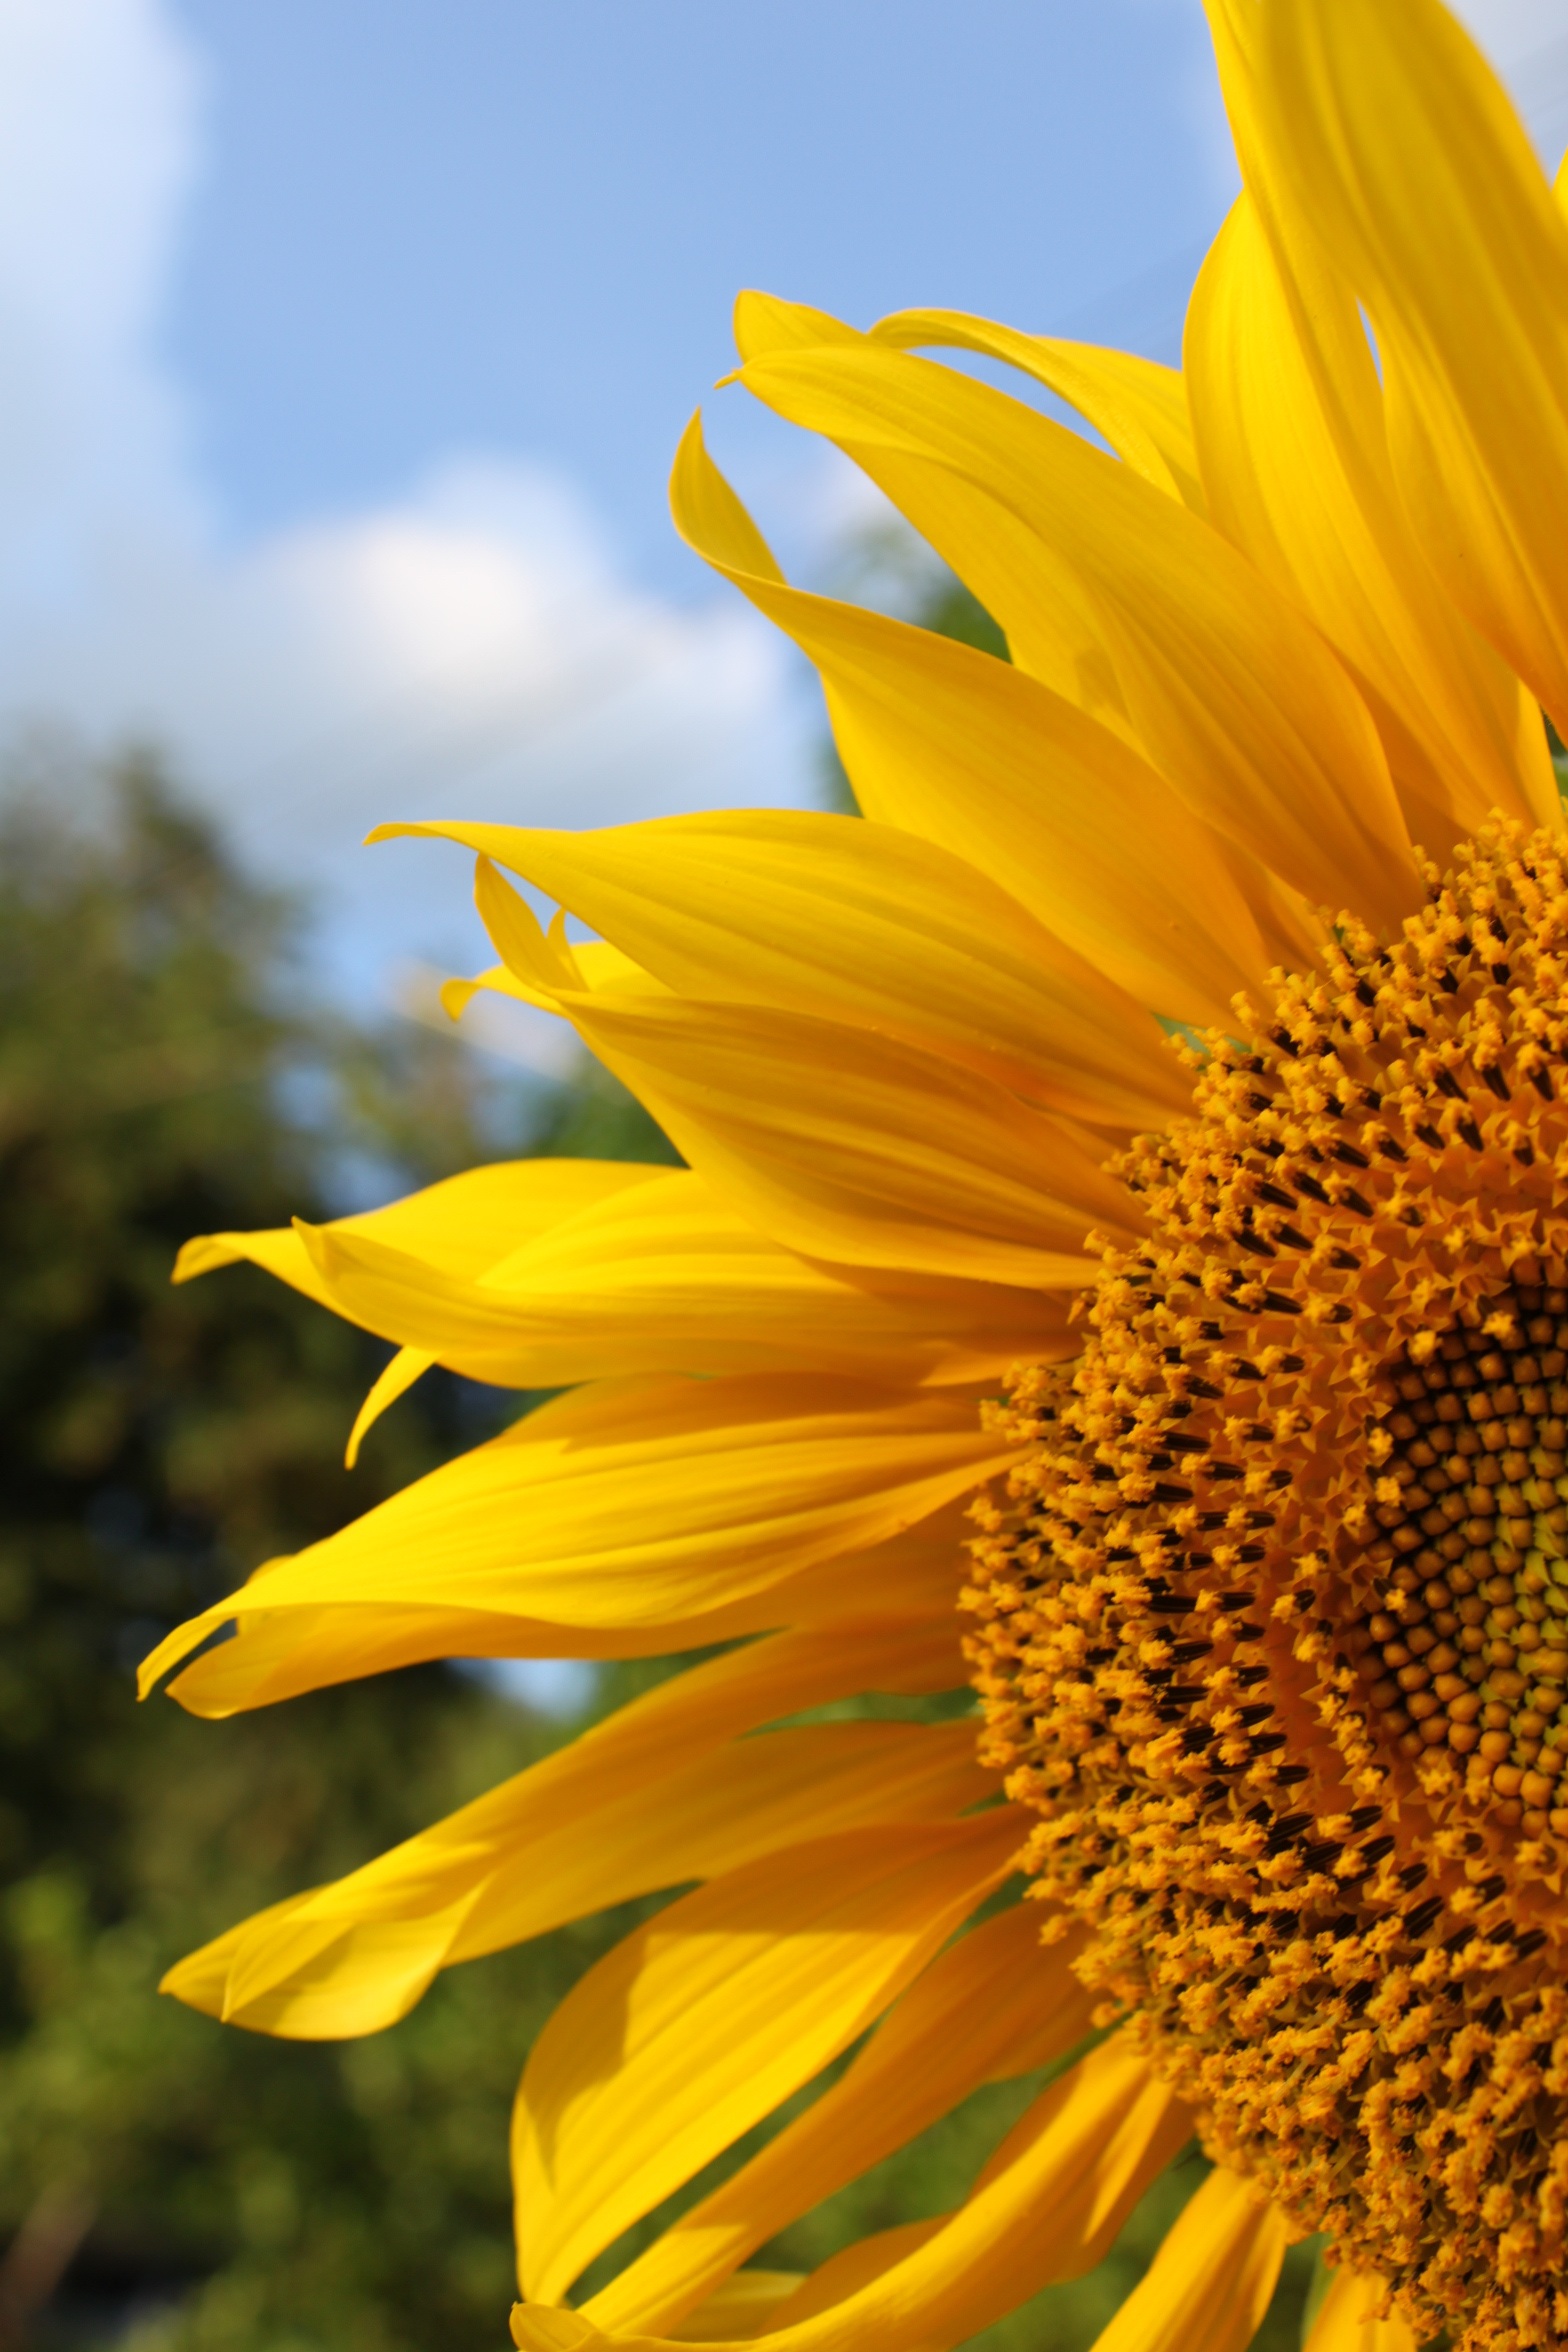
plant, field, flower, petal, botany, yellow, flora, sunflower, flowers, close up, background, pretty, yellow flowers, macro photography, flowering plant, daisy family, asterales, sunflower seed, plant stem, land plant